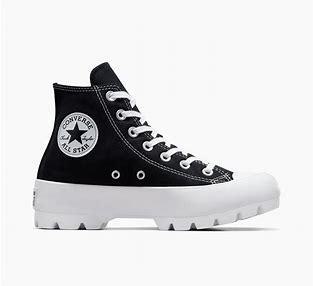
Brand: Converse
Model: Chuck Taylor All Star Hi